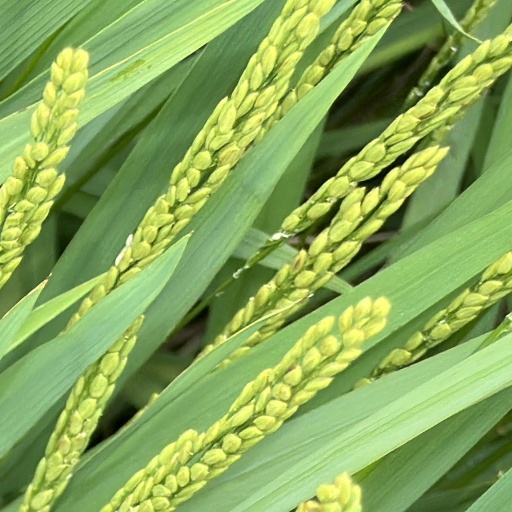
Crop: rice